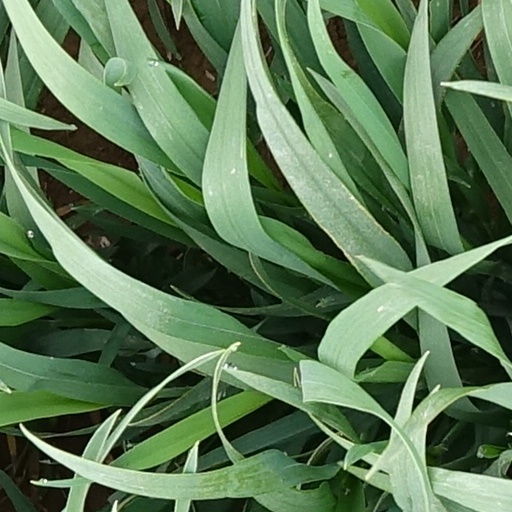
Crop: wheat